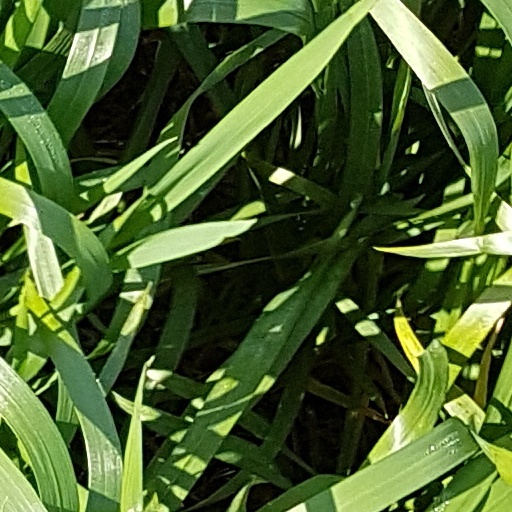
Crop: wheat